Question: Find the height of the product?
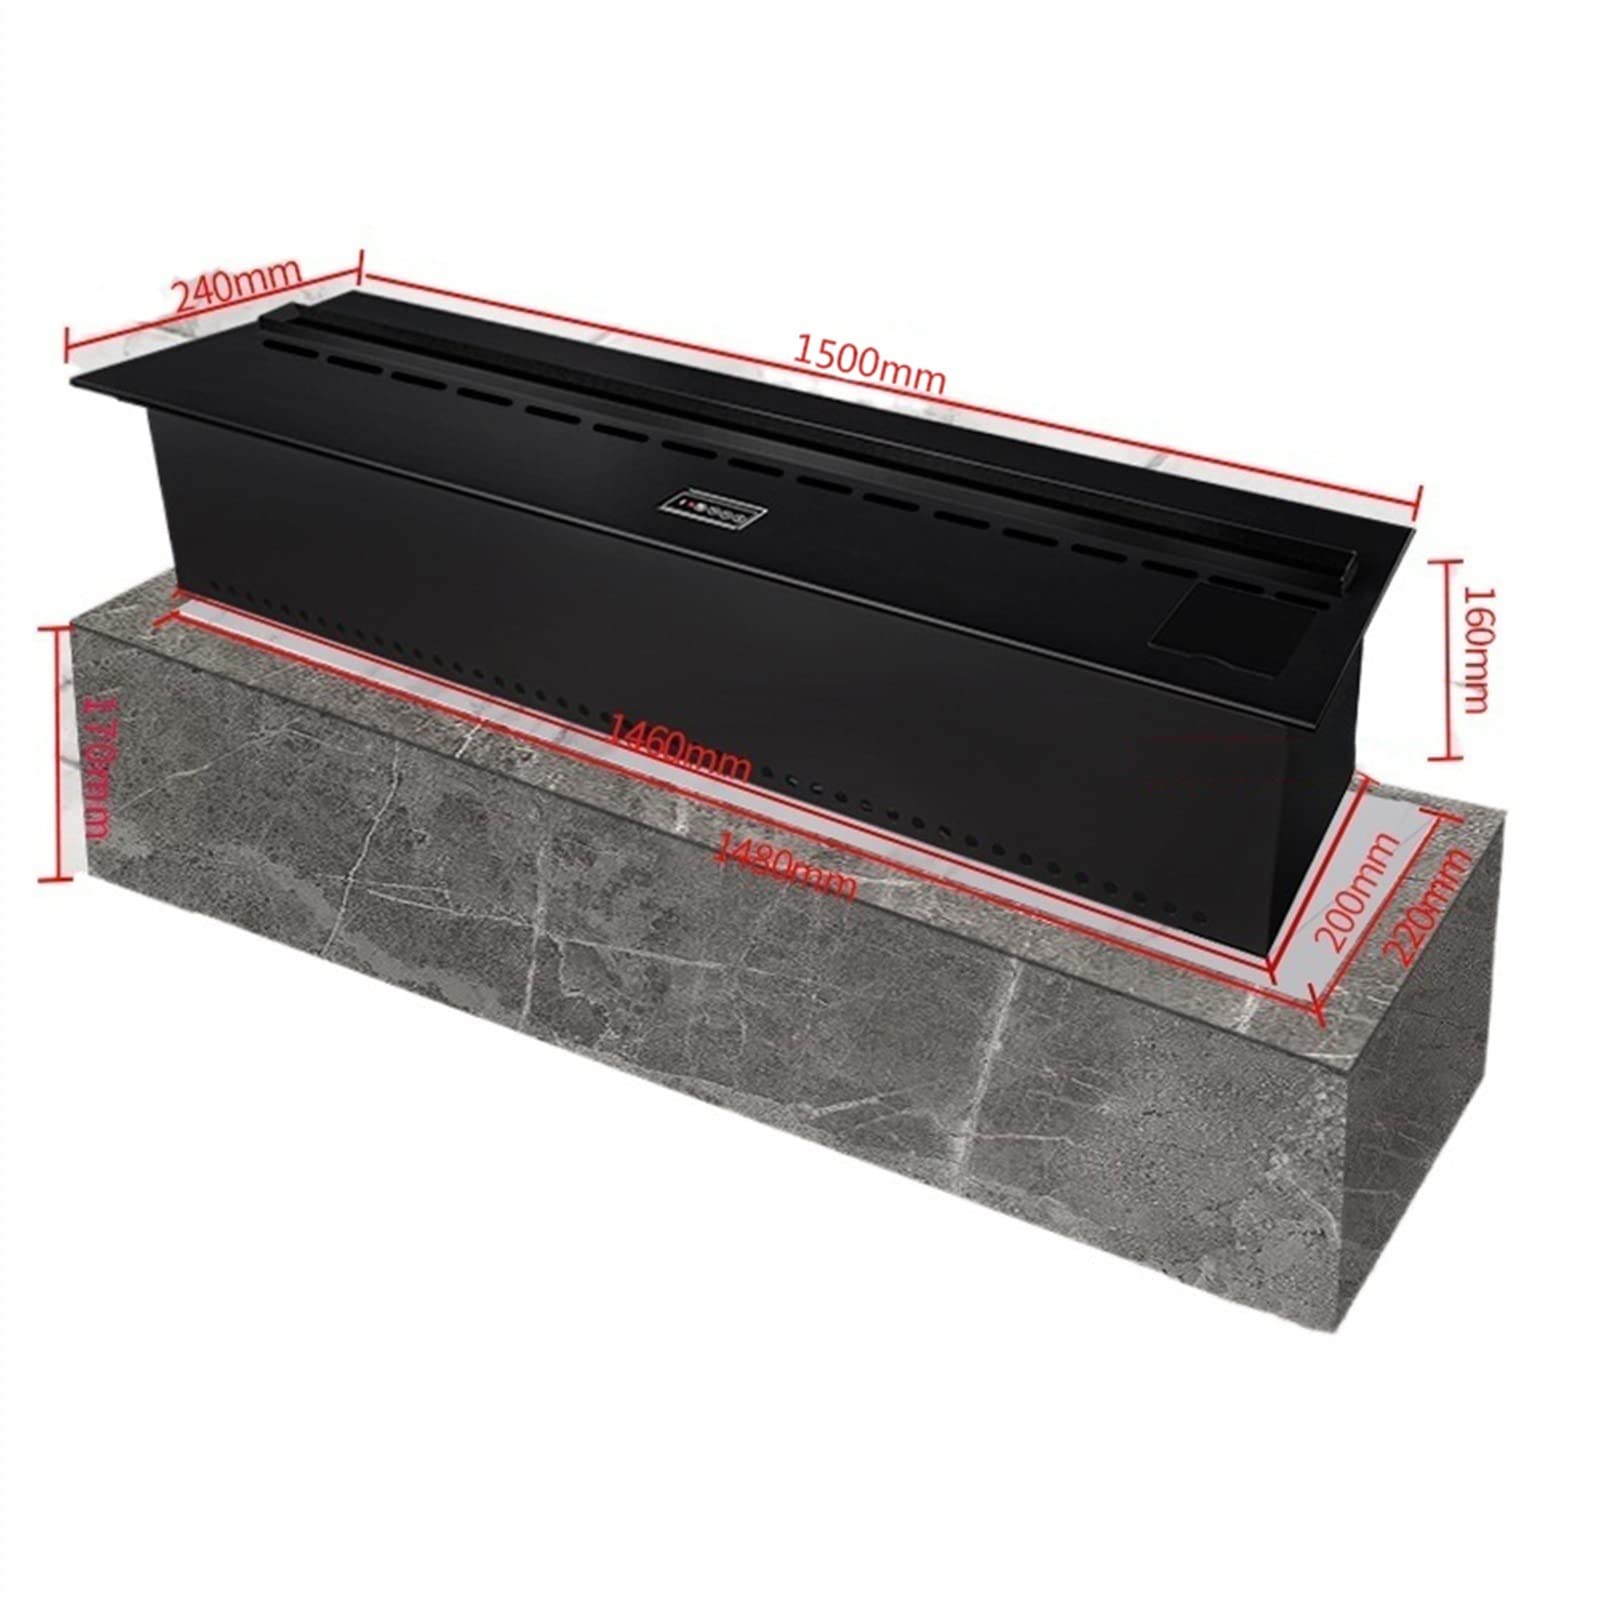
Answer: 160.0 millimetre